XXXXI Panzer Corps

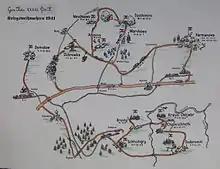
July - December 1941

The corps was originally formed, as the XXXXI Corps, on 5 February 1940 in "Wehrkreis" VIII (Silesia) as "Armeekorps (mot)". Reorganised as a Panzer Corps, it was known as the XXXXI Panzer Corps and was commanded by General Georg-Hans Reinhardt. In the May 1940 Battle of France, the XXXXI Panzer Corps was one of the three Panzerkorps that broke through the Ardennes in the Battle of Sedan and drove west to the sea at Abbeville.